Tīmoti Kāretu

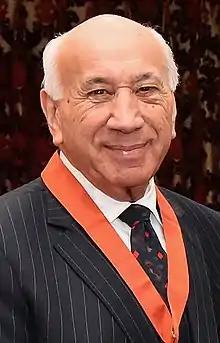
Kāretu in 2017

Sir Tīmoti Samuel Kāretu (born 29 April 1937) is a New Zealand academic of Māori language and performing arts. He served as the inaugural head of the Department of Māori at the University of Waikato, and rose to the rank of professor. He was the first Māori language commissioner, between 1987 and 1999, and then was executive director of Te Kohanga Reo National Trust from 1993 until 2003. In 2003, he was closely involved in the foundation of Te Panekiretanga o te Reo, the Institute of Excellence in Māori Language, and served as its executive director. He is fluent in Māori, English, French and German.